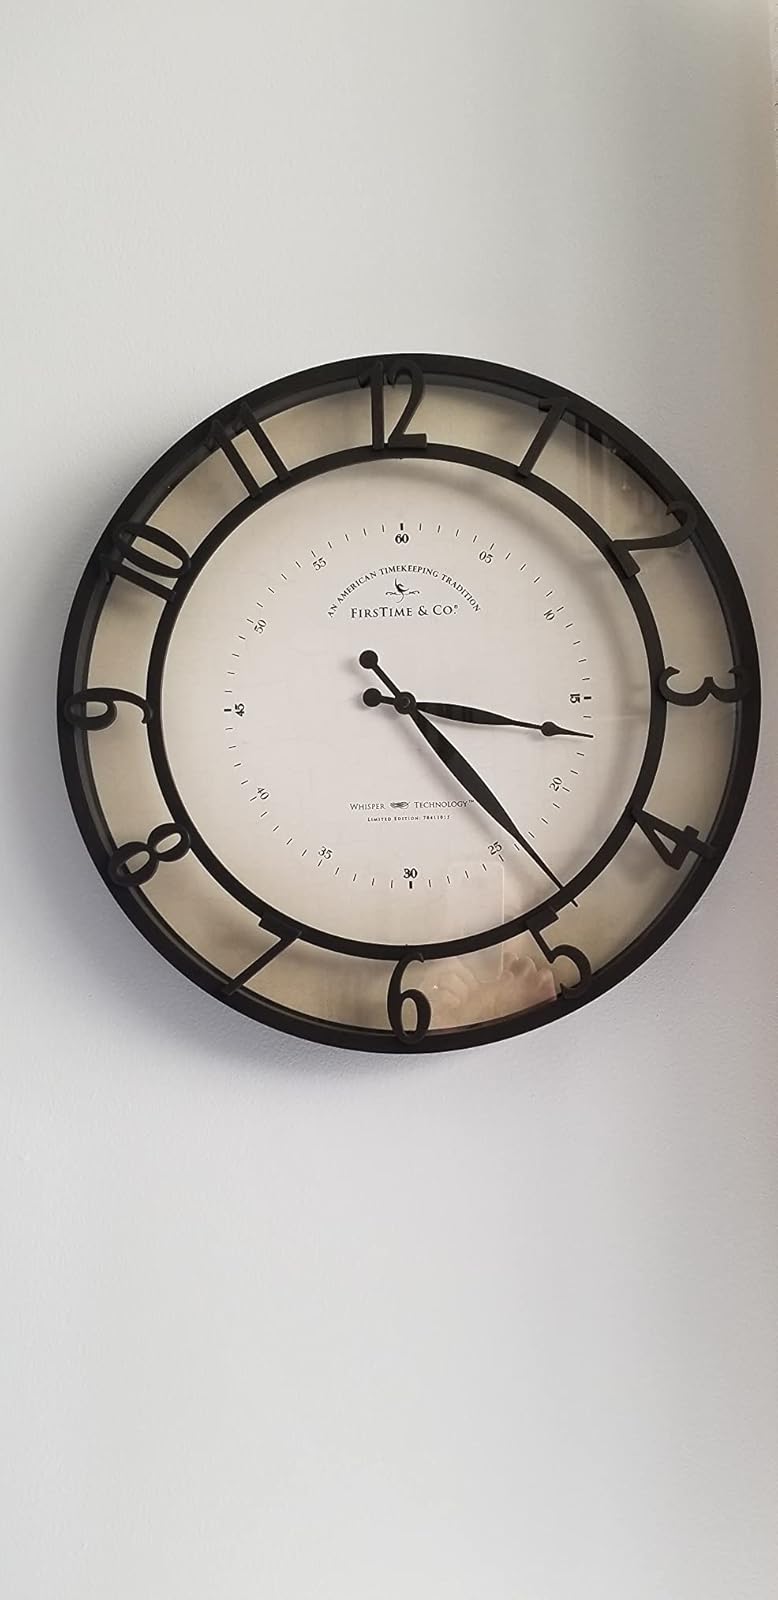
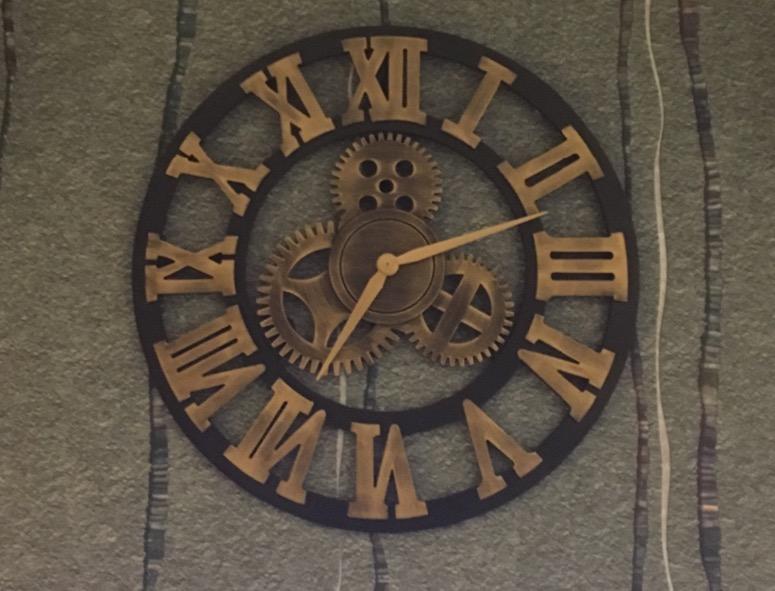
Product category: clock
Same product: no